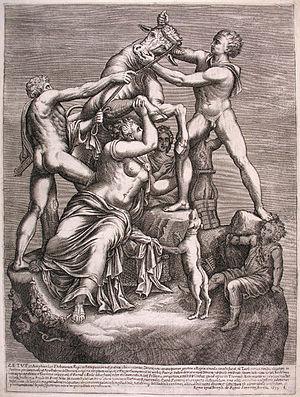
Le Taureau Farnèse est le nom d'un groupe statuaire retrouvé lors de fouilles archéologiques, entreprises par le pape Paul III dans les thermes de Caracalla, à Rome, en 1546.
113–101 av. J.-C. : guerre des Cimbres contre Rome. Bataille d'Orange, bataille d'Aix, bataille de Vercellae...